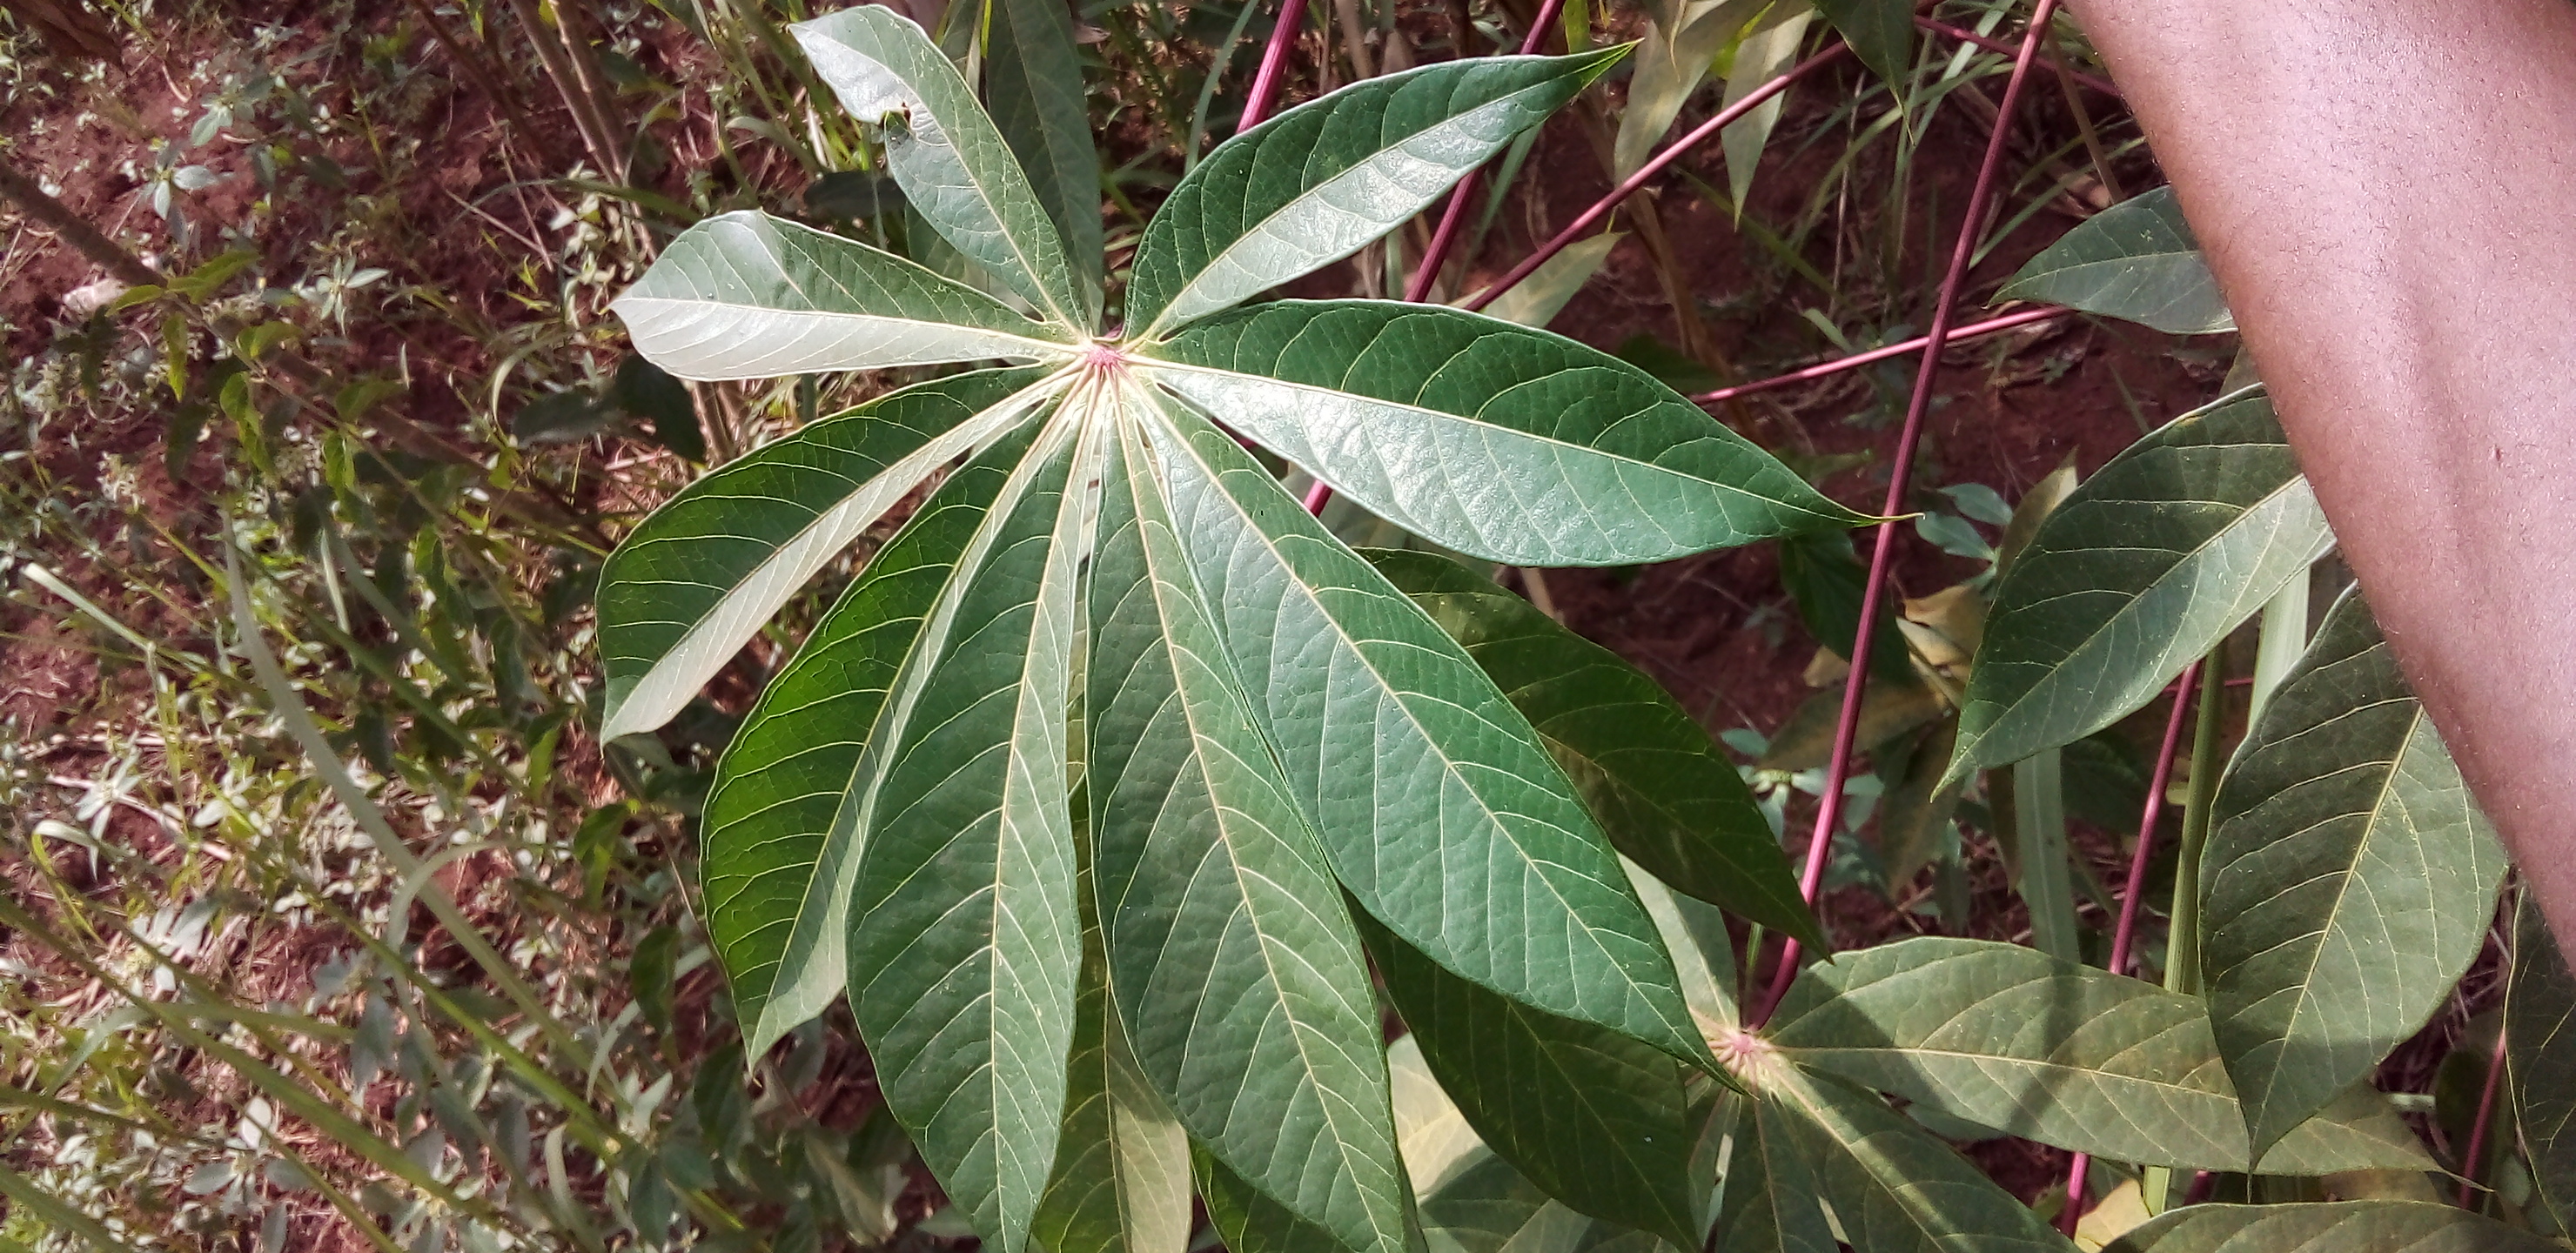
Label: healthy